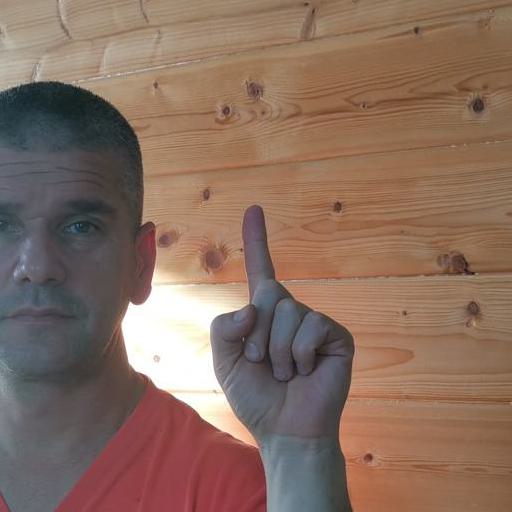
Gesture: one